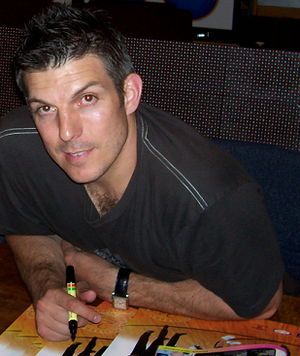
Todd Samuel Lichti, né le 8 janvier 1967 à Walnut Creek, en Californie, est un ancien joueur américain de basket-ball, évoluant au poste d'arrière.